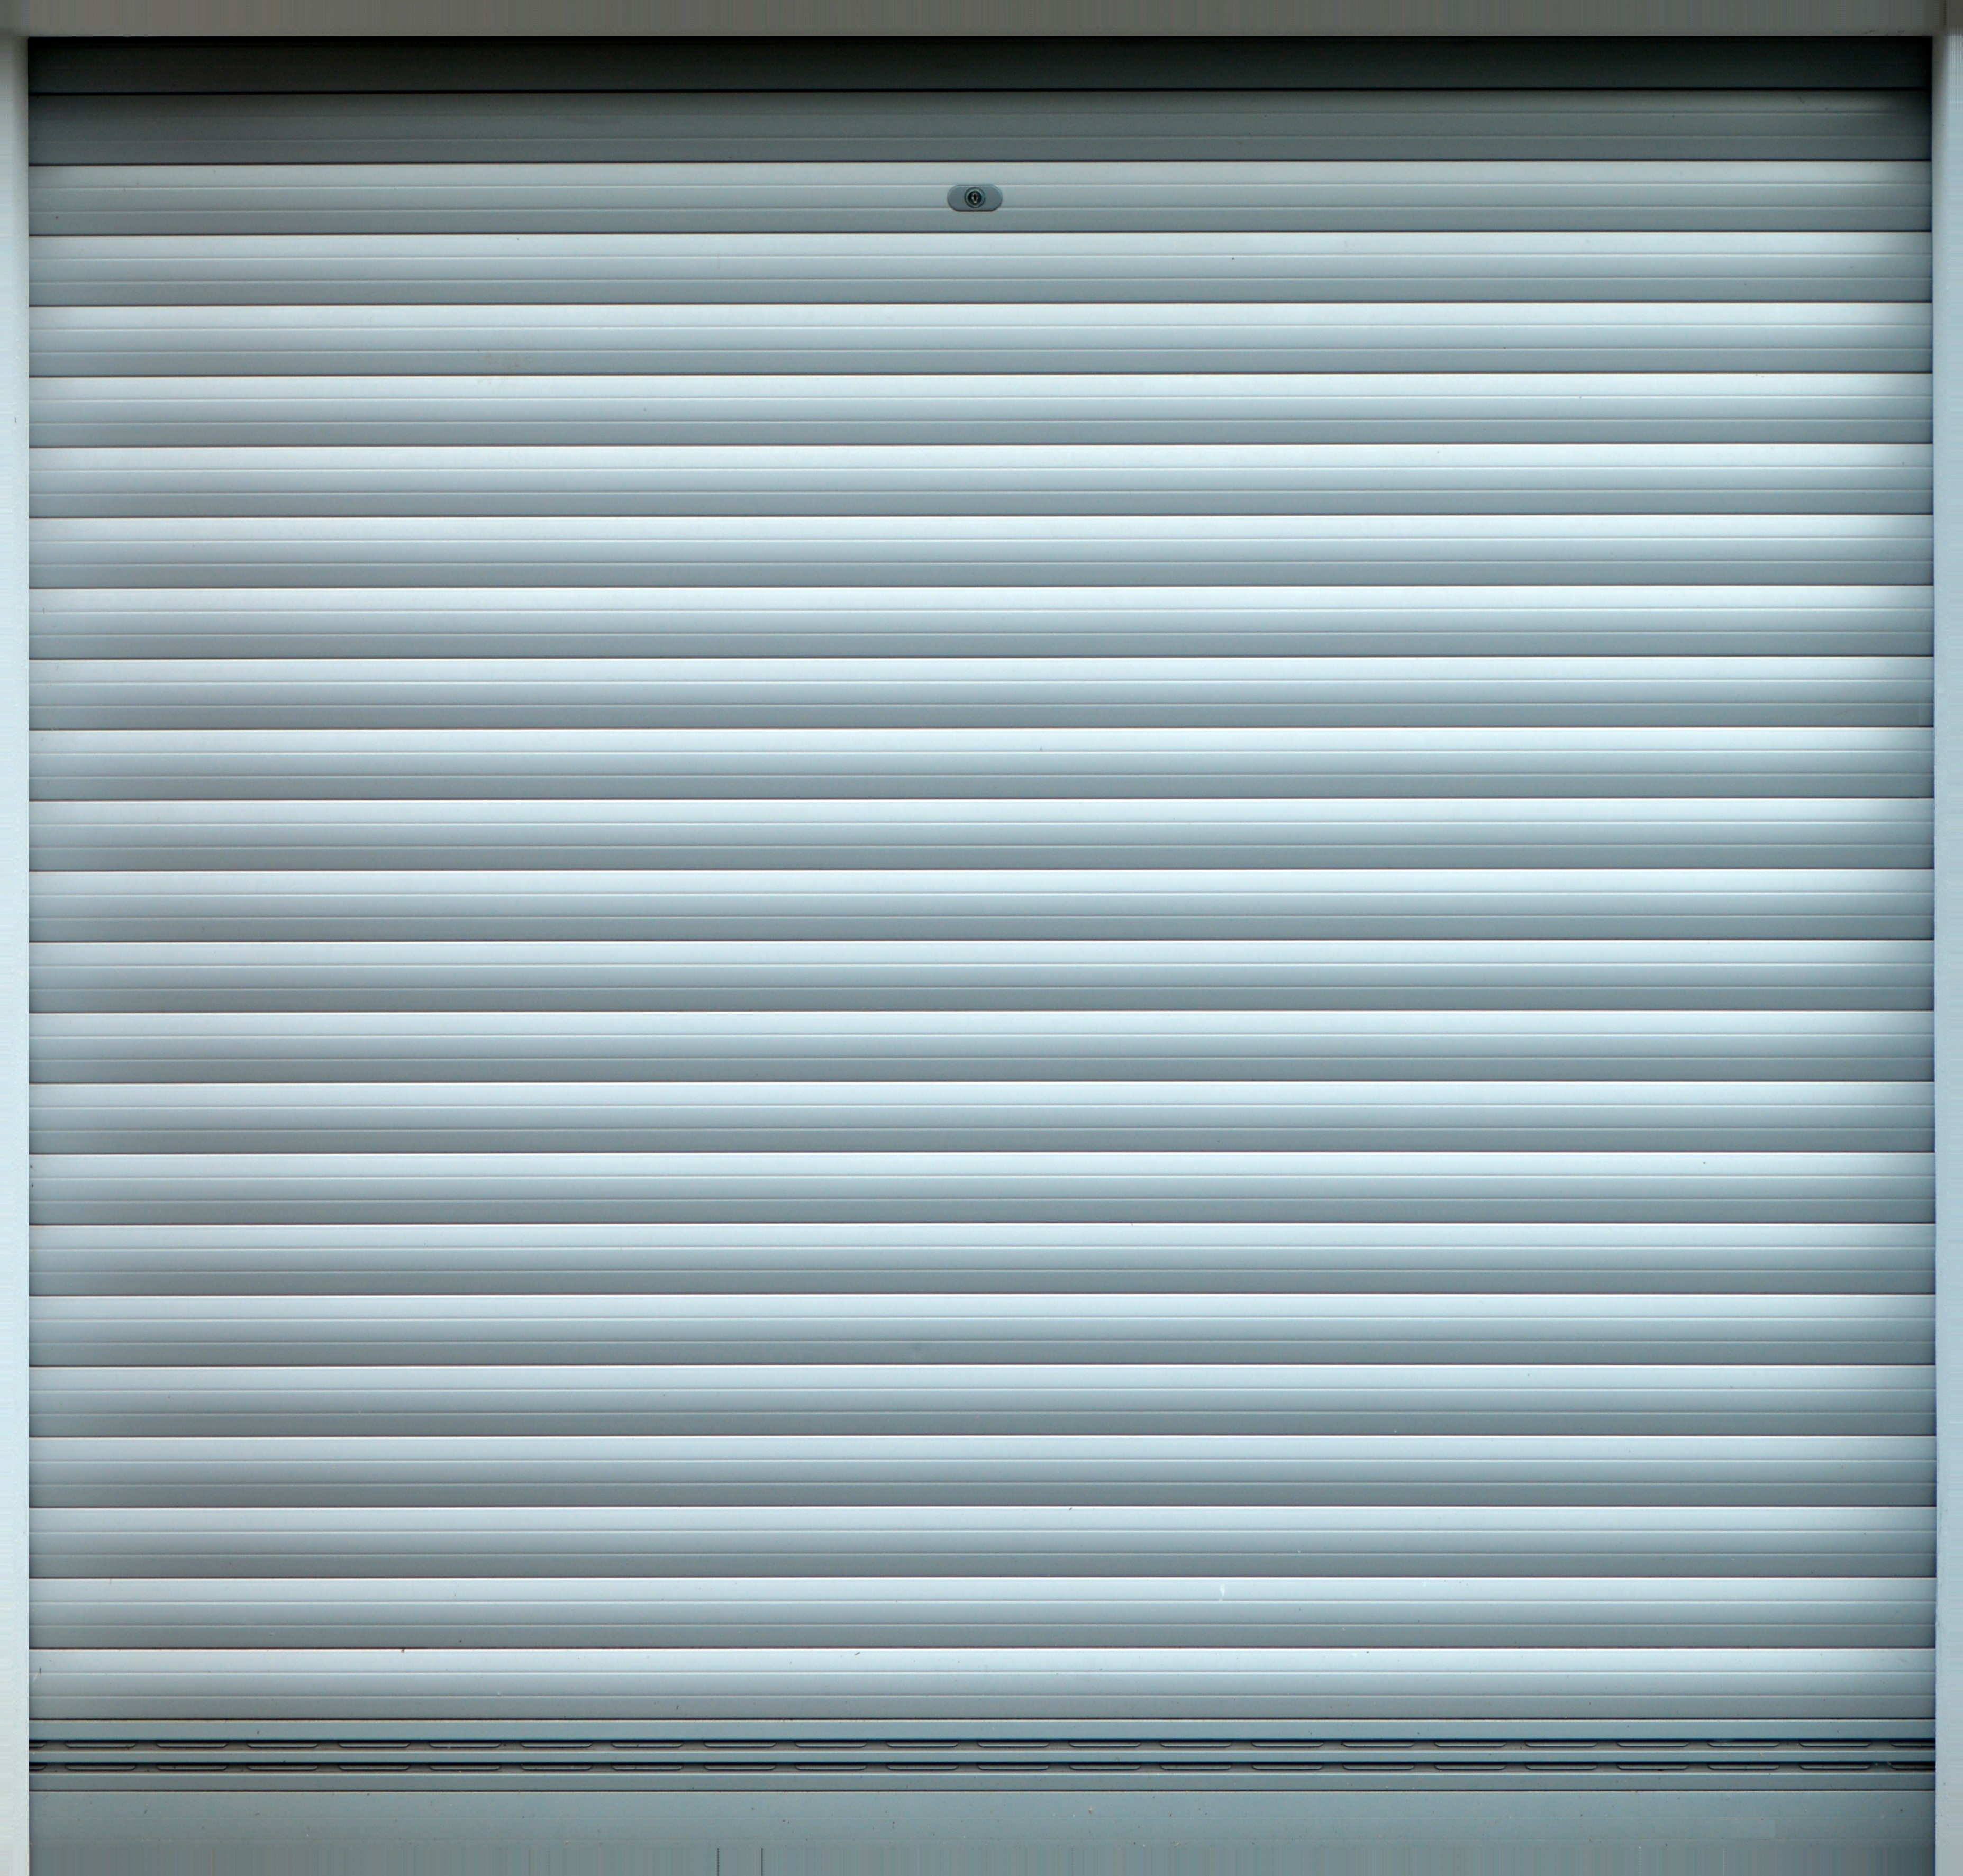
open, architecture, wood, line, auto, garage, door, goal, shutter, interior design, window blind, input, siding, gateway, garage door, underground car park, roll up door, window covering, window treatment